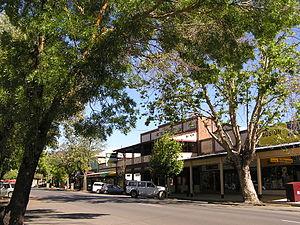
Adelong est une petite ville se trouvant dans la Zone d'administration locale du Comté de Tumut dans la région de South West Slopes en Nouvelle-Galles du Sud à 160 kilomètres de Canberra, à 410 km de Sydney sur la Snowy Mountains Highway. Elle compte 829 habitants en 2006.